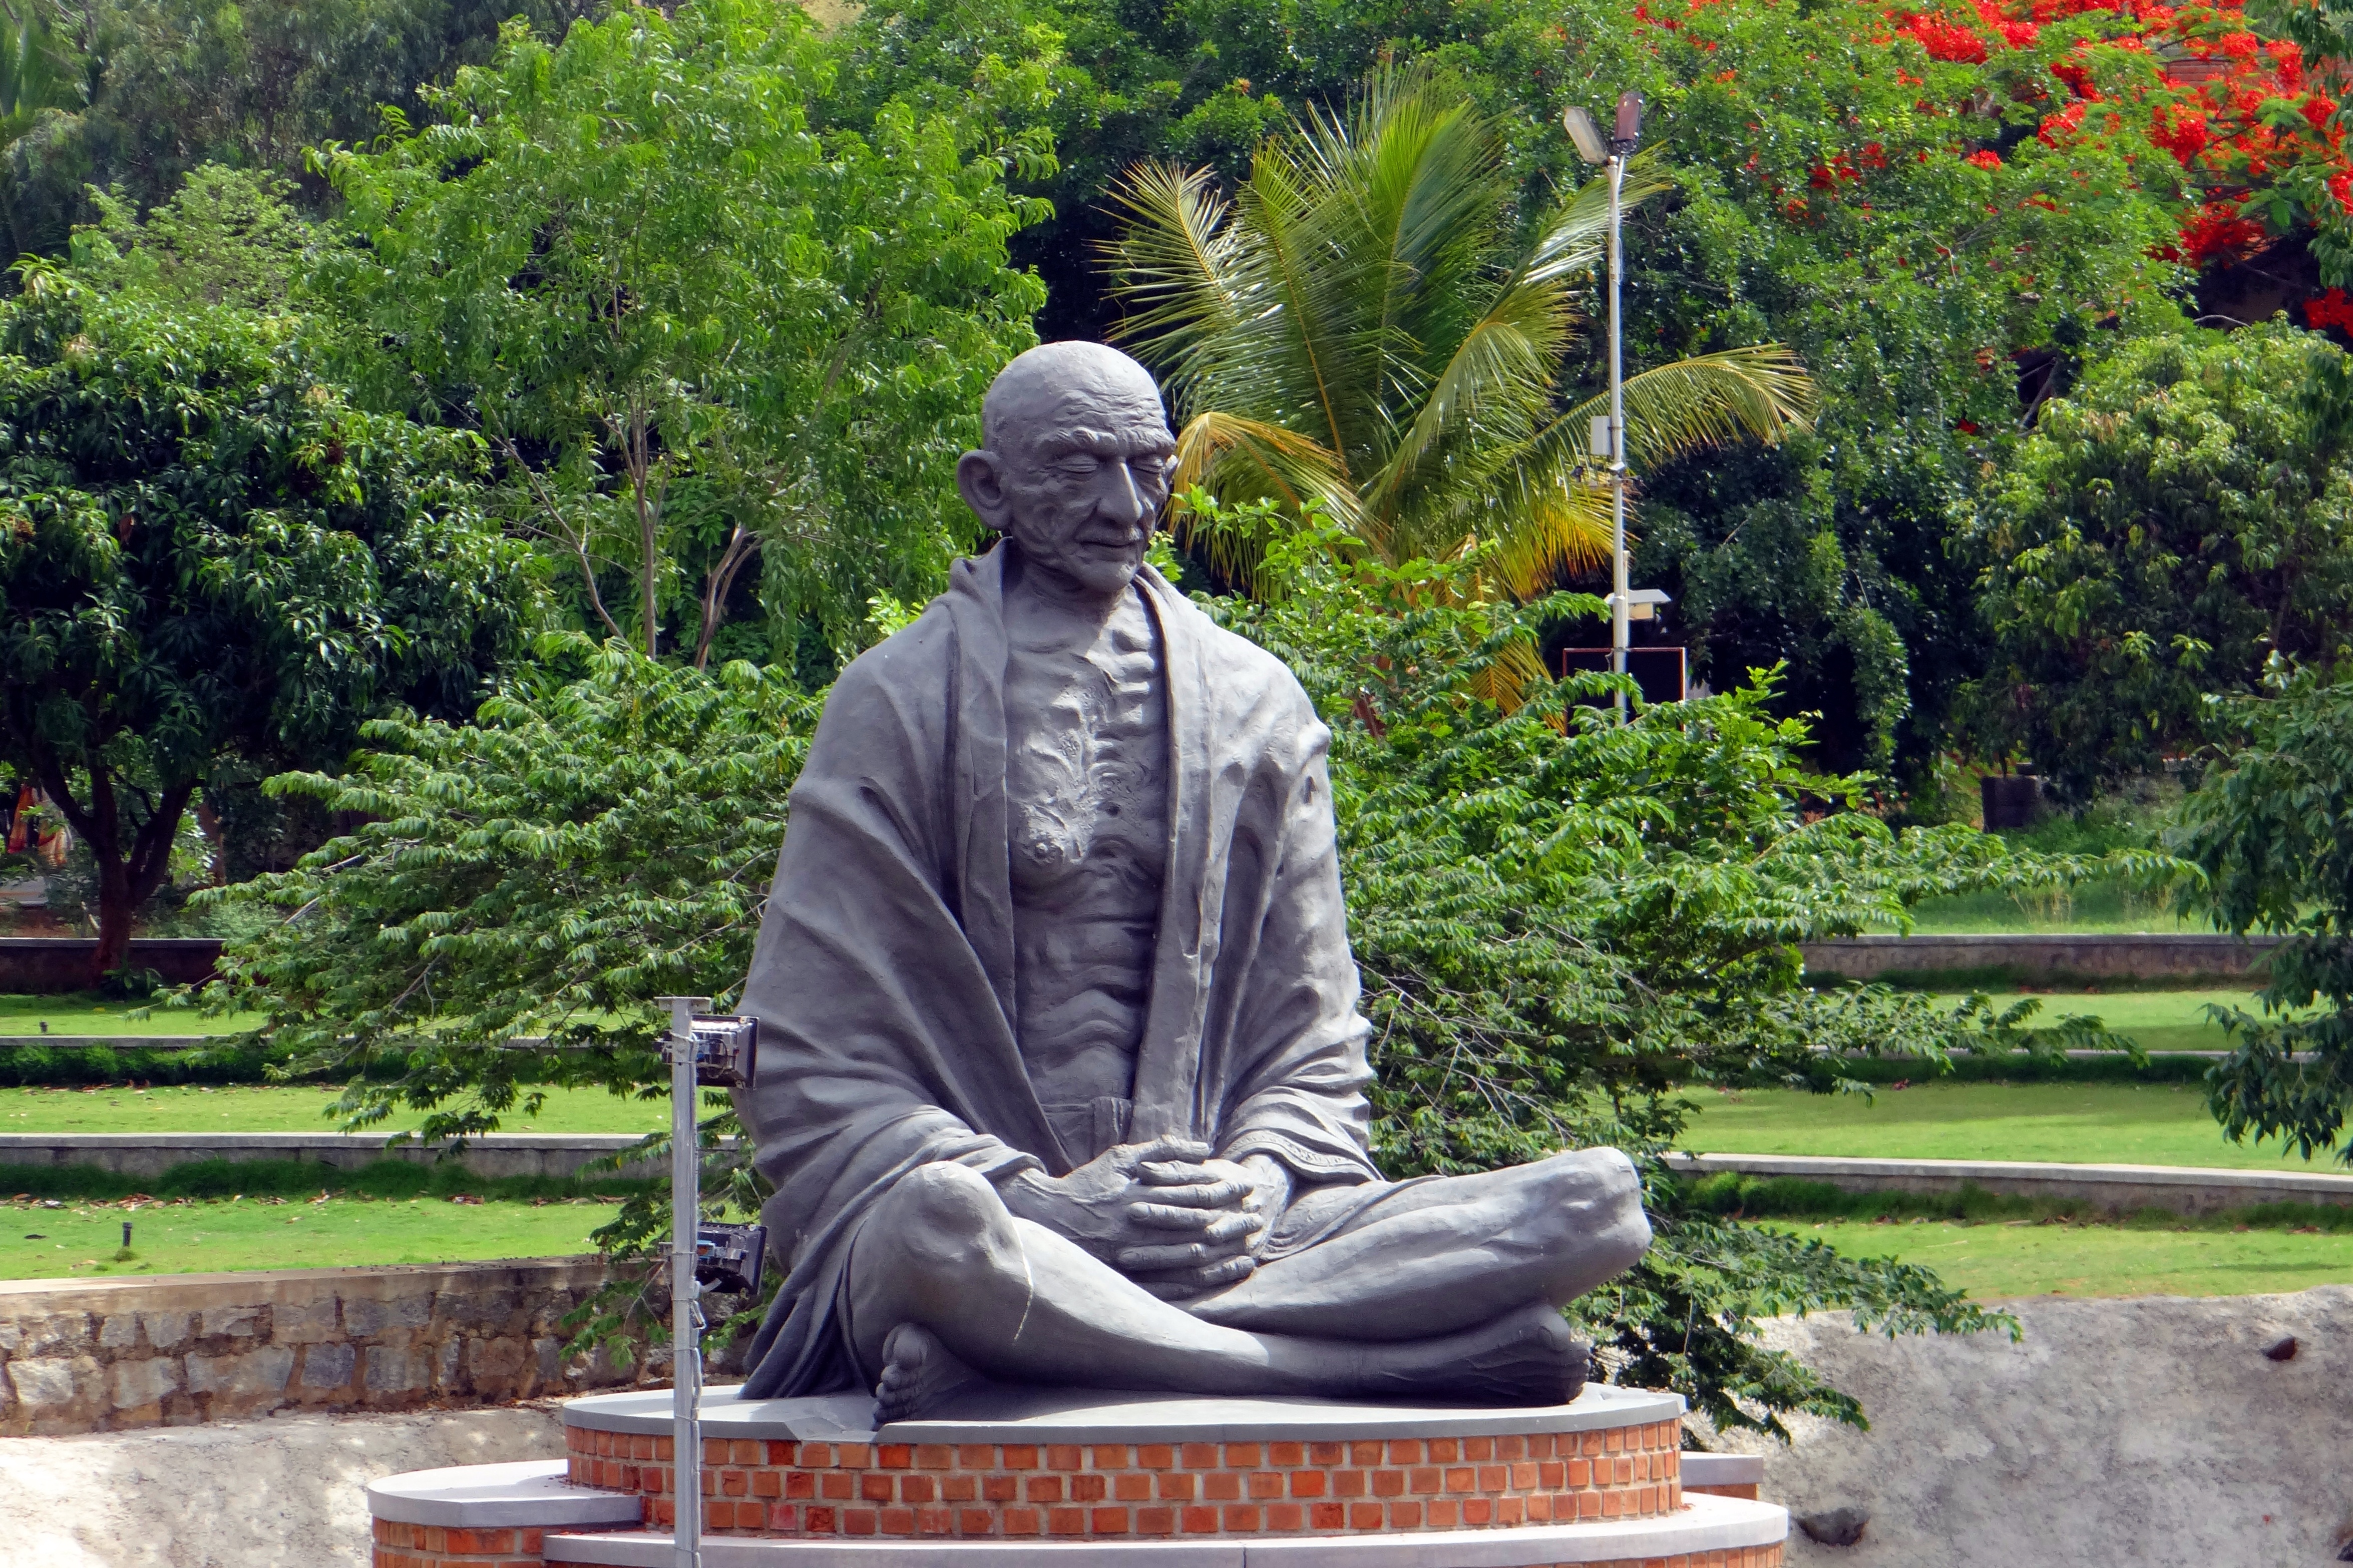
monument, statue, sitting, garden, memorial, meditation, temple, yoga, india, wat, gandhi, karnataka, gautama buddha, human positions, pyramid valley